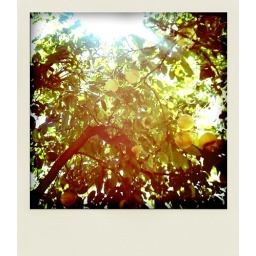
Our tree in the front of our Hollywood home